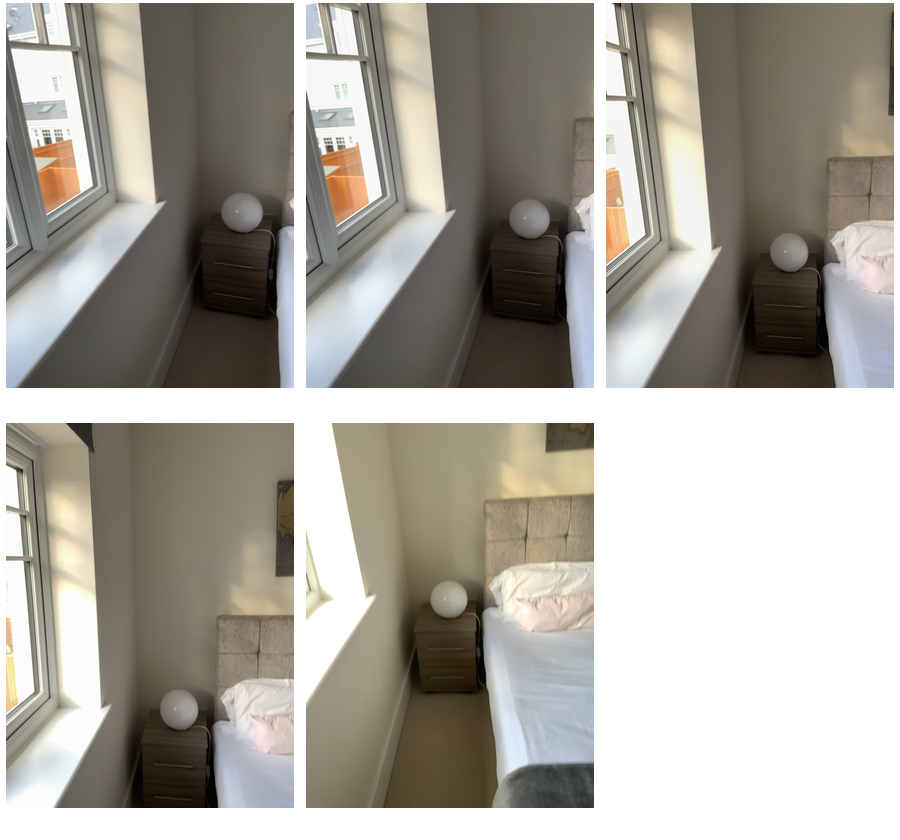Task instruction: Open the cabinet1.
Answer: {"task_instruction": "Open the cabinet1.", "nodes": ["knob1", "knob2", "kitchen cabinet"], "edges": [{"functional_relationship": "openorclose", "object1": "knob1", "object2": "kitchen cabinet", "spatial_relations": ["higher_than", "close"], "is_touching": true}, {"functional_relationship": "openorclose", "object1": "knob2", "object2": "kitchen cabinet", "spatial_relations": ["in_front_of", "close"], "is_touching": true}], "action_type": "pull", "function_type": "open_close_control"}